Air Mail scandal

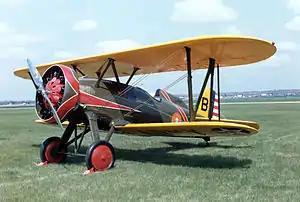
Boeing P-12

On February 22 a young pilot departing Chicago in an O-39 flew into a snow storm over Deshler, Ohio, and became lost after his navigational radio failed. Fifty miles off course, he bailed out but his parachute caught on the tail section of his airplane and he was killed. That same day in Denison, Texas, another pilot attempting a forced landing was killed when his P-26A flipped over on soft turf. The next day, a Douglas C-29 Dolphin took off from Floyd Bennett Field, New York on a flight to Langley Field to ferry a mail aircraft and ditched when both engines failed a mile off of Rockaway Beach. Waiting for a rescue attempt in heavy seas, the passenger on the amphibian drowned.